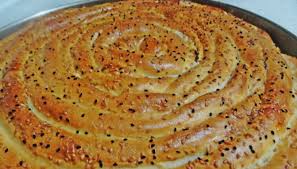
Yemek: borek